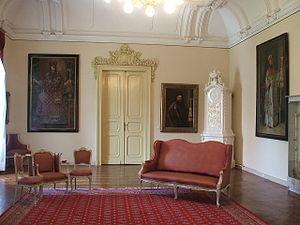
Vue d'un salon du palais épiscopal de Vrsac.
Le palais épiscopal de Vršac est un édifice situé à Vršac, en Serbie, dans la province de Voïvodine. En raison de son importance, il est inscrit sur la liste des monuments culturels d'importance exceptionnelle de la République de Serbie.